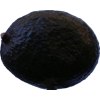
Label: black_avocado